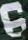
Number: 6